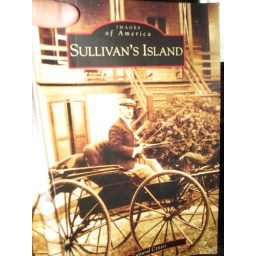
the beach house was featured in this book!